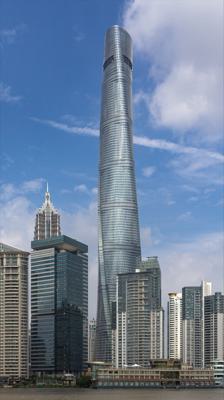
Building: Shanghai Tower
Country: China
Year built: 2014
Megatall skyscraper in Shanghai, China Not to be confused with Shanghai World Financial Center or Shanghai Tower (Liverpool) . 31°14′7.8″N 121°30′3.6″E / 31.235500°N 121.501000°E / 31.235500; 121.501000 Shanghai Tower 上海中心大厦 Shànghǎi Zhōngxīn Dàshà Shanghai Tower in 2016 Former names Shanghai Center General information Status Completed Type Mixed-use Location 501 Yincheng Middle Rd, Lujiazui, Pudong, Shanghai Country China Construction started 1 November 2008 Completed 31 August 2014 ; 11 years ago ( 2014 ) Opened 1 February 2015 Cost CN¥ 15.9 billion Owner Shanghai Tower Construction and Development Height Architectural 632 m (2,073 ft) Tip 632 m (2,073 ft) Top floor 587.4 m (1,927 ft) (Level 127) Observatory 552 m (1,811 ft) (Level 121) Technical details Floor count 128 above ground 5 below ground Floor area 380,000 m 2 (4,090,300 sq ft) above grade 170 m 2 (1,800 sq ft) below grade Lifts/elevators 97 (mall included) Design and construction Architect(s) Marshall Strabala & Jun Xia ( Gensler ) TJAD Engineer Thornton Tomasetti Cosentini Associates I.DEA Ecological Solutions Main contractor Shanghai Construction Group References Shanghai Tower is a 128-story, 632-meter-tall (2,073 ft) megatall skyscraper located in Lujiazui, Pudong, Shanghai . It is the tallest building in China and the world's third-tallest building by height to architectural top . It is the tallest and largest LEED Platinum certified building in the world since 2015. It had the world's fastest elevators at a top speed of 20.5 meters per second (74 km/h; 46 mph) until 2017, when it was surpassed by the Guangzhou CTF Finance Center , with its top speed of 21 meters per second (76 km/h; 47 mph). Designed by the international design firm Gensler and owned by the Shanghai Municipal Government, it is the tallest of the world's first triple-adjacent supertall buildings in Pudong , the other two being the Jin Mao Tower and the Shanghai World Financial Center . Its tiered construction, designed for high energy efficiency, provides nine separate zones divided between office, retail and leisure use. The US-based Council on Tall Buildings and Urban Habitat cites it as "one of the most sustainably advanced tall buildings in the world." Groundbreaking and construction work on the tower began on 29 November 2008 and topped out on 4 August 2013. The exterior was completed in summer 2015, and work was considered complete in September 2014. Although the building was originally scheduled to open to the public in November 2014, the actual public-use date was shifted to February 2015. The observation deck was opened to visitors in July 2016; the period from July through September 2018 was termed a "test run" or "commissioning" period. Since 26 April 2017, the sightseeing decks on the 118th and 119th floors (546m and 547m high respectively) has been fully open to the public. By 2020, the opening of a further deck, dubbed the "Top of Shanghai" on the 121st floor at 562m (1844 ft), made it the highest observation deck in the world, beating out the Burj Khalifa's observation deck at 555m (1823 ft). The J Hotel Shanghai Tower, opened on the 120th floor in 2021, became the world's highest luxury hotel. History Planning and funding Planning models for the Lujiazui financial district dating back to 1993 show plans for a close group of three supertall skyscrapers. The first of these, the Jin Mao Tower , was completed in 1999; the adjacent Shanghai World Financial Center (SWFC) opened in 2008. The Shanghai Tower is owned by Yeti Construction and Development, a consortium of state-owned development companies which includes Shanghai Chengtou Corp., Shanghai Lujiazui Finance & Trade Zone Development Co., and Shanghai Construction Group . Funding for the tower's construction was obtained from shareholders , bank loans, and Shanghai's municipal government. The tower had an estimated construction cost of US$2.4 billion. Construction In 2008, the site – previously a driving range – was prepared for construction. A groundbreaking ceremony was held on 29 November 2008, after the tower had passed an environmental impact study . The main construction contractor for the project was Shanghai Construction Group , a member of the consortium that owns the tower. A repetitive slip-forming process was used to construct the tower's core floor by floor. By late April 2011, the tower's steel reinforcement had risen to the 18th floor, while its concrete core had reached the 15th floor, and floor framing had been completed up to the fourth floor. By late December 2011, the tower's foundations had been completed, and its steel construction had risen above the 30th floor. In the first months of 2012, cracks began appearing in the roads near the tower's construction site. These were blamed on ground subsidence , which was likely caused by excessive groundwater extraction in the Shanghai area, rather than by the weight of the Shanghai Tower. By May 2012, the tower's core stood 250 meters (820 ft) high, while floors had been framed to a height of 200 meters (660 ft). By early September 2012, the core had reached a height of 338 meters (1,109 ft). By the end of 2012, the tower had reached the 90th floor, standing approximately 425 meters (1,394 ft) tall. By 11 April 2013, the tower had reached 108 stories, standing over 500 meters (1,600 ft) tall and thusly exceeding the heights of its two adjacent supertall skyscrapers, the Jin Mao Tower and the Shanghai World Financial Center. Construction crews laid the final structural beam of the tower on 3 August 2013, thus topping out the tower as China's tallest, and the world's second-tallest, building. A topping-out ceremony was held at the site of the last beam. During the ceremony, Gensler co-founder Art Gensler stated: The Shanghai Tower represents a new way of defining and creating cities. By incorporating best practices in sustainability and high-performance design, by weaving the building into the urban fabric of Shanghai and drawing community life into the building, Shanghai Tower redefines the role of tall buildings in contemporary cities and raises the bar for the next generation of super-highrises. View from Shanghai Tower Observation Deck The principal architect of the project, Jun Xia, said: "With the topping out of Shanghai Tower, the Lujiazui trio will serve as a stunning representation of our past, our present, and China’s boundless future." Gu Jianping, general manager of the Shanghai Tower Construction Company, expressed the firm's wish "to provide higher quality office and shopping space, as well as contribute to the completeness of the city skyline's and the entire region's functionality". In January 2014, the tower's crown structure passed the 600-meter (2,000 ft) mark when its construction entered its final phase. The tower's crown structure was completed in August 2014, and its façade was completed shortly after. The tower's interior construction and electrical fitting-out were completed in late 2014. The opening was gradually introduced during the summer of 2015. 2017 and later Until June 2017, the tower faced problems attracting tenants due to the absence of all the necessary permits from the local fire department, and consequent impossibility of obtaining the official occupancy permit. Following a report in June 2017, approximately 60% of its office space has been leased, but only 33% of those tenants have moved in, leaving entire floors of the tower empty; the luxury J hotel has also yet to open. The tower's floor plate has an "efficiency rate of only 50 per cent on some floors, compared with 70 per cent for a typical [skyscraper]", as the tower's "much-talked-about outer skin, which is ideal for allowing in natural light and cuts down on air-conditioning costs... means much of the floor space can’t be used." In July 2020, major water leaks broke out from the 9th to 60th floors of the tower, which damaged a number of office equipment and electronics. The tower management said that following emergency repairs, a comprehensive inspection would be taken on the floor where the leak originated, later reporting that the leaks had been caused by equipment failure. According to Shanghai Observer, misinformation videos had circulated online alleging that the tower's ceiling was collapsed using footage from a shopping center in Nanning in a 2016 incident. On 19 June 2021, the J Hotel Shanghai Tower, a luxury hotel owned and operated by Jin Jiang International, a major Chinese hotel and tourism company, opened for business. Occupying the topmost 120th floor of the tower with 165 rooms, it became the "highest hotel in the world" according to CNN. In December 2022, it was reported that, following its initial pre-pandemic tenancy issues, the tower had reached office space occupancy rates of 80% and commercial space occupancy rates of 98%. The tower management disclosed that 41% of its leased space were to foreign company tenants, which included JPMorgan, CNG Paribas and Allianz, and 30% were to Fortune 500 companies. Current tenants of the tower also include Alibaba , Intesa Sanpaolo and AllBright Law Offices . Design Shanghai Tower in 2021 The Shanghai Tower was designed by the American architectural firm Gensler , with Shanghainese architect Jun Xia leading the design team. The tower takes the form of nine cylindrical buildings stacked atop each other that total 128 floors, all enclosed by the inner layer of the glass facade . Between that and the outer layer, which twists as it rises, nine indoor zones provide public space for visitors. Each of these nine areas has its own atrium , featuring gardens, cafés, restaurants and retail space, and providing panoramic views of the city. Both layers of the façade are transparent, and retail and event spaces are provided at the tower's base. The transparent façade is a unique design feature, because most buildings have only a single façade using highly reflective glass to reduce heat absorption, but the Shanghai Tower's double layer of glass eliminates the need for either layer to be opaqued. The tower can accommodate as many as 16,000 people daily. The Shanghai Tower joins the Jin Mao Tower and SWFC to form the world's first adjacent grouping of three supertall buildings. Its 258-room hotel, the J Hotel Shanghai Tower, located between the 84th and 110th floors, is operated by Jin Jiang International Hotels , and is the highest hotel in the world. The tower will also incorporate a museum. The tower's sub-levels provide parking spaces for 1,800 vehicles. Vertical transportation system The vertical transportation system of Shanghai Tower was designed by an American consultant, Edgett Williams Consulting Group, with principal Steve Edgett as a primary consultant. Working closely with Gensler's design and technical teams to create a highly efficient core, Edgett created an elevator system in which office floors are served via 4 sky lobbies each served by double-deck shuttle elevators. Access to the hotel is through a 5th sky lobby at levels 101/102. Each 2-level sky lobby serves as a community center for that zone of the building, with such amenities as food and beverage and conference rooms. Local zones are served by single-deck elevators throughout the tower, and the observation deck at the top of the tower is served by three ultra-high-speed shuttle elevators that travel at 18 meters per second (40 mph), the highest speed yet employed for commercial building use. These three shuttle elevators are supplemented by three fireman's elevators which will significantly increase the visitor throughput to the observation deck at peak usage periods. In the event of a fire or other emergency, the building's shuttle elevators are designed to evacuate occupants from specially-designed refuge floors located at regular intervals throughout the height of the tower. Shanghai Tower tuned mass damper, known as the Shanghai Eye, located on floor 126. During the day, it is lit by a skylight on the building's roof. In September 2011, Mitsubishi Electric announced that it had won a bid to construct the Shanghai Tower's elevator system. Mitsubishi supplied all of the tower's 149 elevators, including three high-speed models capable of traveling 1,080 meters (3,540 ft) per minute (64.8 kilometers (40.3 mi) per hour). When they were installed (2014), they were the world's fastest single-deck elevators (18 meters per second (40 mph)) and double-deck elevators (10 meters per second (22 mph)), respectively. A 10 May 2016 Mitsubishi press release stated that one of the three installed shuttle elevators traveled at 1230 meters/minute – the equivalent of 73.8 kilometers per hour (46 mph), the highest speed ever attained by a passenger elevator installed in a functioning building. The building also broke the record for the world's furthest-traveling single elevator, at 578.5 meters (1,898 ft), surpassing the record held by the Burj Khalifa . The Shanghai Tower's tuned mass damper , designed to limit swaying at the top of the structure, was the world's largest at the time of its installation. Sustainability The Shanghai Tower comprises numerous green architecture components; its owners received certifications from the China Green Building Committee and the U.S. Green Building Council for the building's sustainable design. In 2013, a Gensler spokesman recounted the tower as "the greenest super high-rise building on Earth at this point in time". The building is designed to catch rainwater for internal use, and to reuse a portion of its wastewater. View from Shanghai Tower Observation Deck showing The Bund , Huangpu River , and The Oriental Pearl Tower The design of the tower's glass façade, which completes a 120° twist as it rises, is intended to reduce wind loads on the building by 24%. This reduced the amount of construction materials needed; the Shanghai Tower used 25% less structural steel than a conventional design of a similar height. As a result, the building's constructors saved an estimated US$58 million in material costs. Construction practices were also sustainable . Though the majority of the tower's energy will be provided by conventional power systems, 270 vertical-axis wind turbines located in the facade and near the top of the tower are capable of generating up to 350,000 kWh of supplementary electricity per year, and are expected to provide 10% of the building's electrical needs. The double-layered insulating glass façade was designed to reduce the need for indoor air conditioning , and is composed of an advanced reinforced glass with a high tolerance for temperature variations. In addition, the building's heating and cooling systems use geothermal energy sources. Furthermore, rain and waste water are recycled to flush toilets and irrigate the tower's green spaces. Floor plans View north from 118F observation deck A 3-D model of the Shanghai Tower Breakdown of floor use in the Shanghai Tower Floor Purpose 128th floor Mechanical layer 9 125th–127th floor Concert hall Exhibition Hall Tuned mass damper display 122nd–124th floor Mechanical layer 8 121st floor "Top of Shanghai" observation deck 120th floor J Hotel Shanghai Tower Heavenly Jin Restaurant 118th & 119th floor Observation deck 116th & 117th floor Mechanical layer 7 111th–115th floor Boutique floors 110th floor VIP Business Center 105th floor J Hotel Soirée Ballroom 104th floor Kinnjyou Inaka Japanese Restaurant 103rd floor Jin Yan Chinese Restaurant 102nd floor Office Zone 101st floor J Hotel Skylobby / Lobby Lounge, Centouno Italian Restaurant 99th & 100th floor Mechanical layer 6 86th–98th floor J Standard Hotel Rooms, Deluxe Rooms, Presidential Suite 85th floor Spa, Fitness Center 84th floor Swimming pool, Yi Lounge 82nd & 83rd floor Mechanical layer 5 70th–81st floor Office Zone 5 68th & 69th floor Sky lobby 66th & 67th floor Mechanical layer 4 54th–65th floor Office Zone 4 52nd & 53rd floor Sky lobby 50th & 51st floor Mechanical layer 3 39th–49th floor Office Zone 3 37th & 38th floor Sky lobby 35th & 36th floor Mechanical layer 2 24th–34th floor Office Zone 2 22nd & 23rd floor Sky lobby 20th & 21st floor Mechanical layer 1 8th–19th floor Office Zone 1 6th & 7th floor Mechanical layer 5th floor Conference Center 3rd & 4th floor Shops and restaurants 2nd floor Shanghai Center Grand Ballroom, Boutique Office Lobby, shops and restaurants 1st floor Office lobby, hotel lobbies, shops and restaurants B1 Sightseeing Floor entrance, shops and restaurants B2 Subway station entrance, shops and restaurants B3–B5 Parking, cargo handling areas, hotels logistics, mechanical layer See also List of skyscrapers in Shanghai List of tallest buildings in China List of tallest buildings List of buildings with 100 floors or more List of twisted buildings References Notes